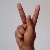
The image shows a hand gesture representing the letter 'K' in Indian Sign Language.